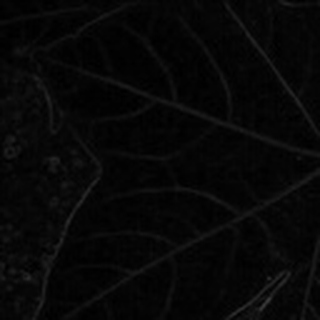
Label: healthy_cotton